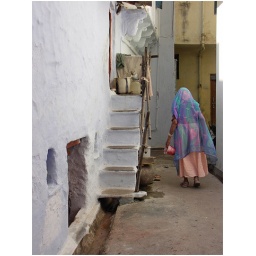
old woman going home through old narrow street in udaipur.